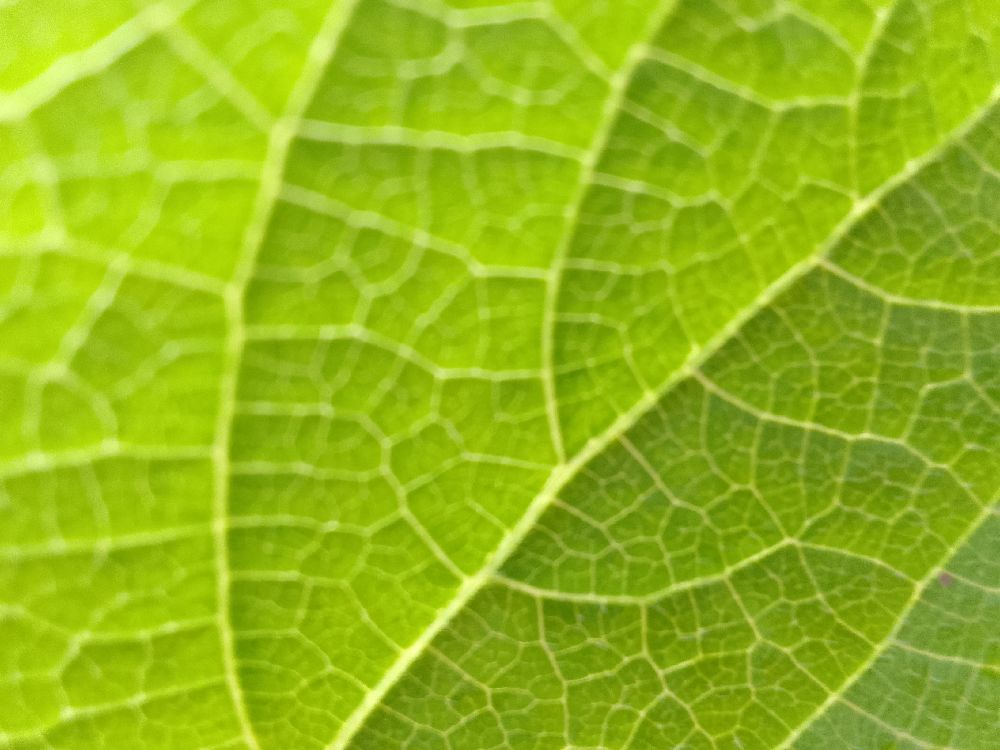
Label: healthy